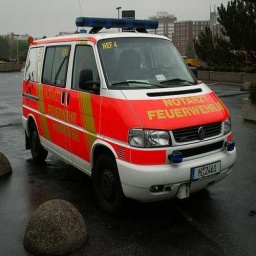
Label: ambulance